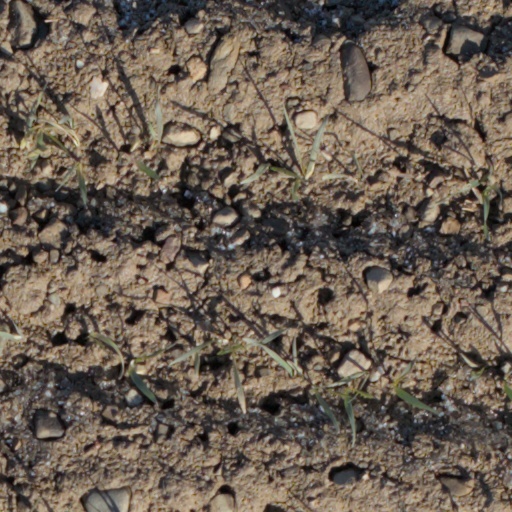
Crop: wheat